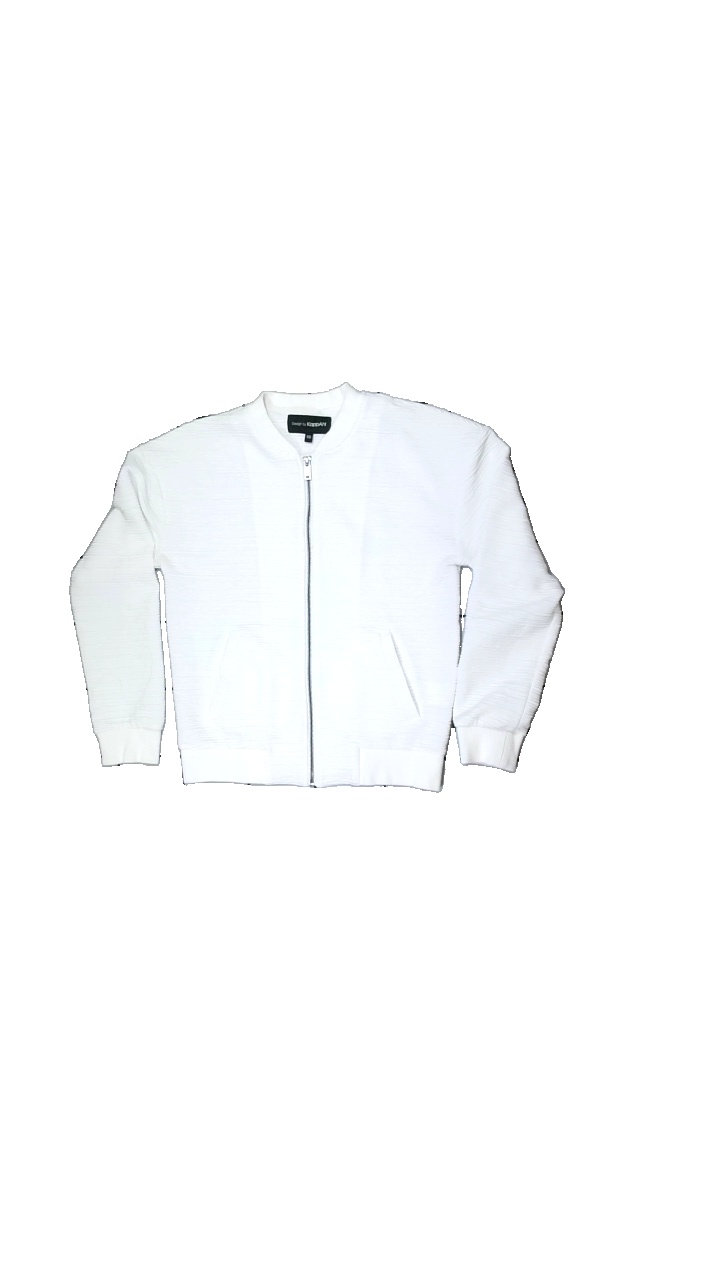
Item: Top (Ladies)
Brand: Kappahl
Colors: White
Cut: Regular
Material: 100% polyester
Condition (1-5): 3
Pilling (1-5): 5
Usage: Reuse
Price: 50-100